761st Tank Battalion (United States)

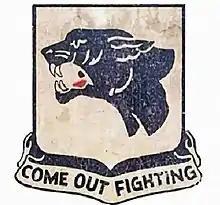

The 761st Tank Battalion was an independent tank battalion of the United States Army during World War II. Its ranks primarily consisted of African American soldiers, who by War Department policy were not permitted to serve in the same units as White troops; the United States Armed Forces did not officially desegregate until after World War II. The 761st were known as the Black Panthers after their distinctive unit insignia, which featured a black panther's head, and the unit's motto was "Come out fighting". Decades after the war, the unit received a Presidential Unit Citation for its actions. In addition, a large number of individual members also received medals, including one Medal of Honor, eleven Silver Stars and approximately 300 Purple Hearts.